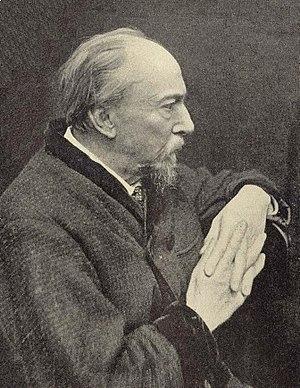
Jan van Beers dit « l'aîné », né le 22 février 1821 et mort le 14 novembre 1888, est un poète romantique flamand.